Environmental issues in Malaysia

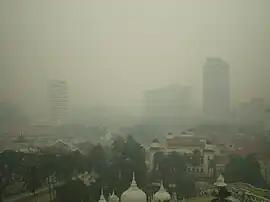
Haze over Kuala Lumpur in 2010.

Malaysia faces several environmental issues. Malaysia's environment possesses megadiverse biological diversity, with globally significant endemism and biodiversity, but is threatened by several issues. Deforestation is a major issue in the country that has led to many species becoming threatened with extinction. As a major economic sector, palm oil production has had a substantial environmental impact. Air pollution is also a major issue, with the country one of the most affected countries by seasonal Southeast Asian haze. The country is also affected by climate change.